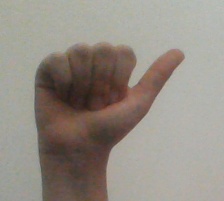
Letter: dhad